Jackson Guitars

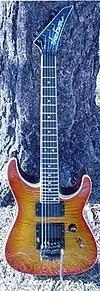
Soloist model

The 1990s brought changes in musical trends. While still making the high-end American-made products, brands like Jackson began producing inexpensive, Asian-made versions of their staple designs in an effort to make their products more accessible to lower-end buyers.